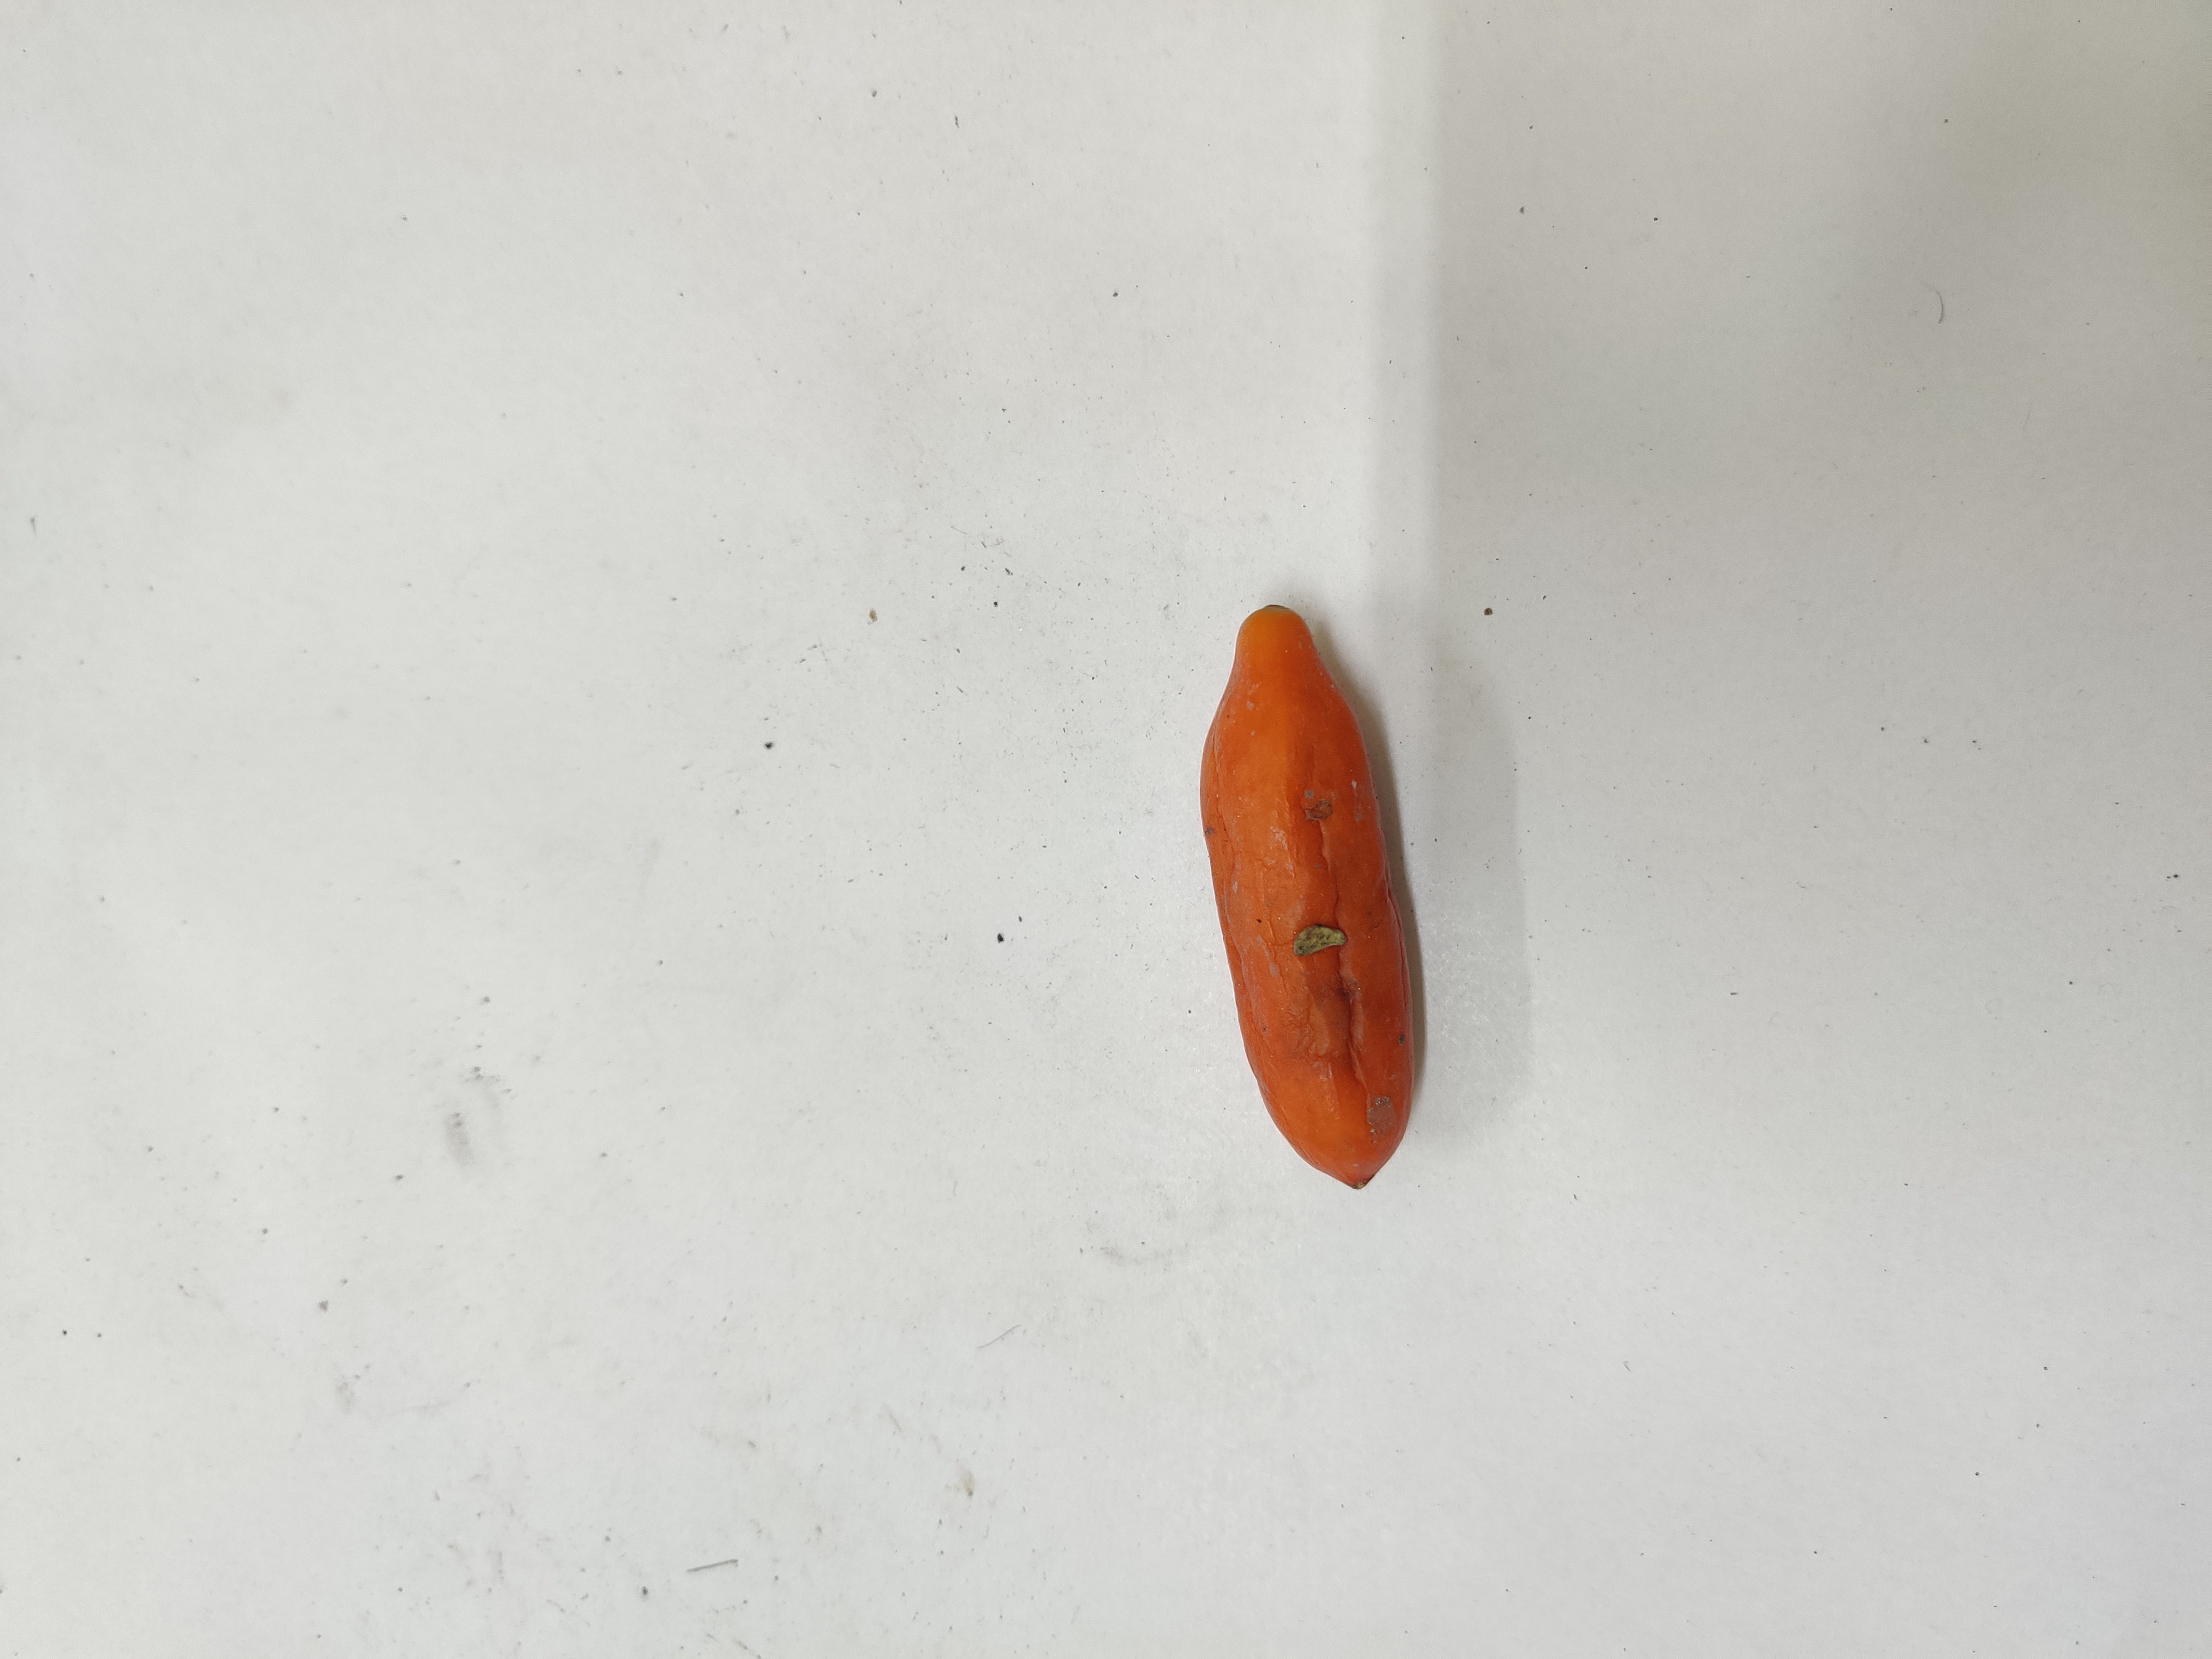
Crop: Ivy Gourd
Condition: Severely Damaged